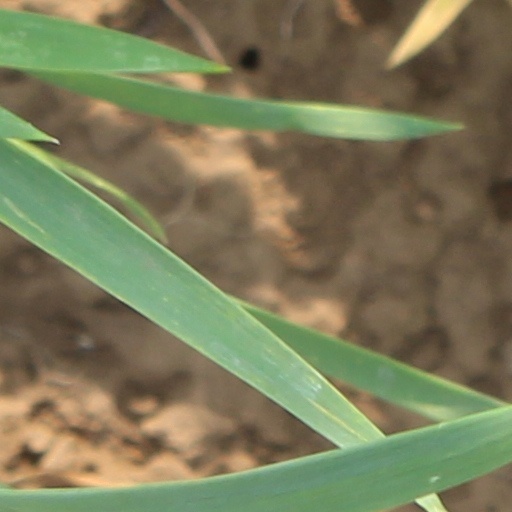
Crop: wheat